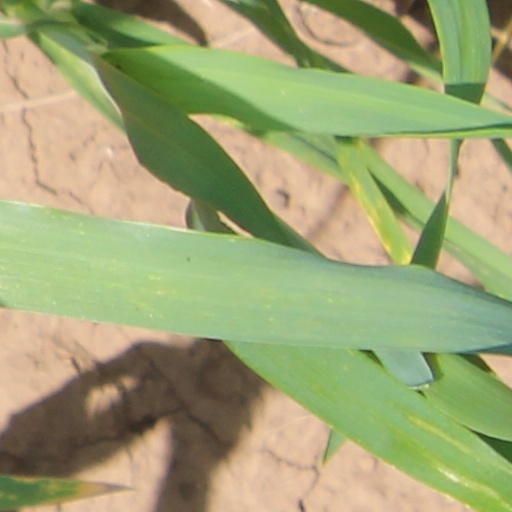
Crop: wheat